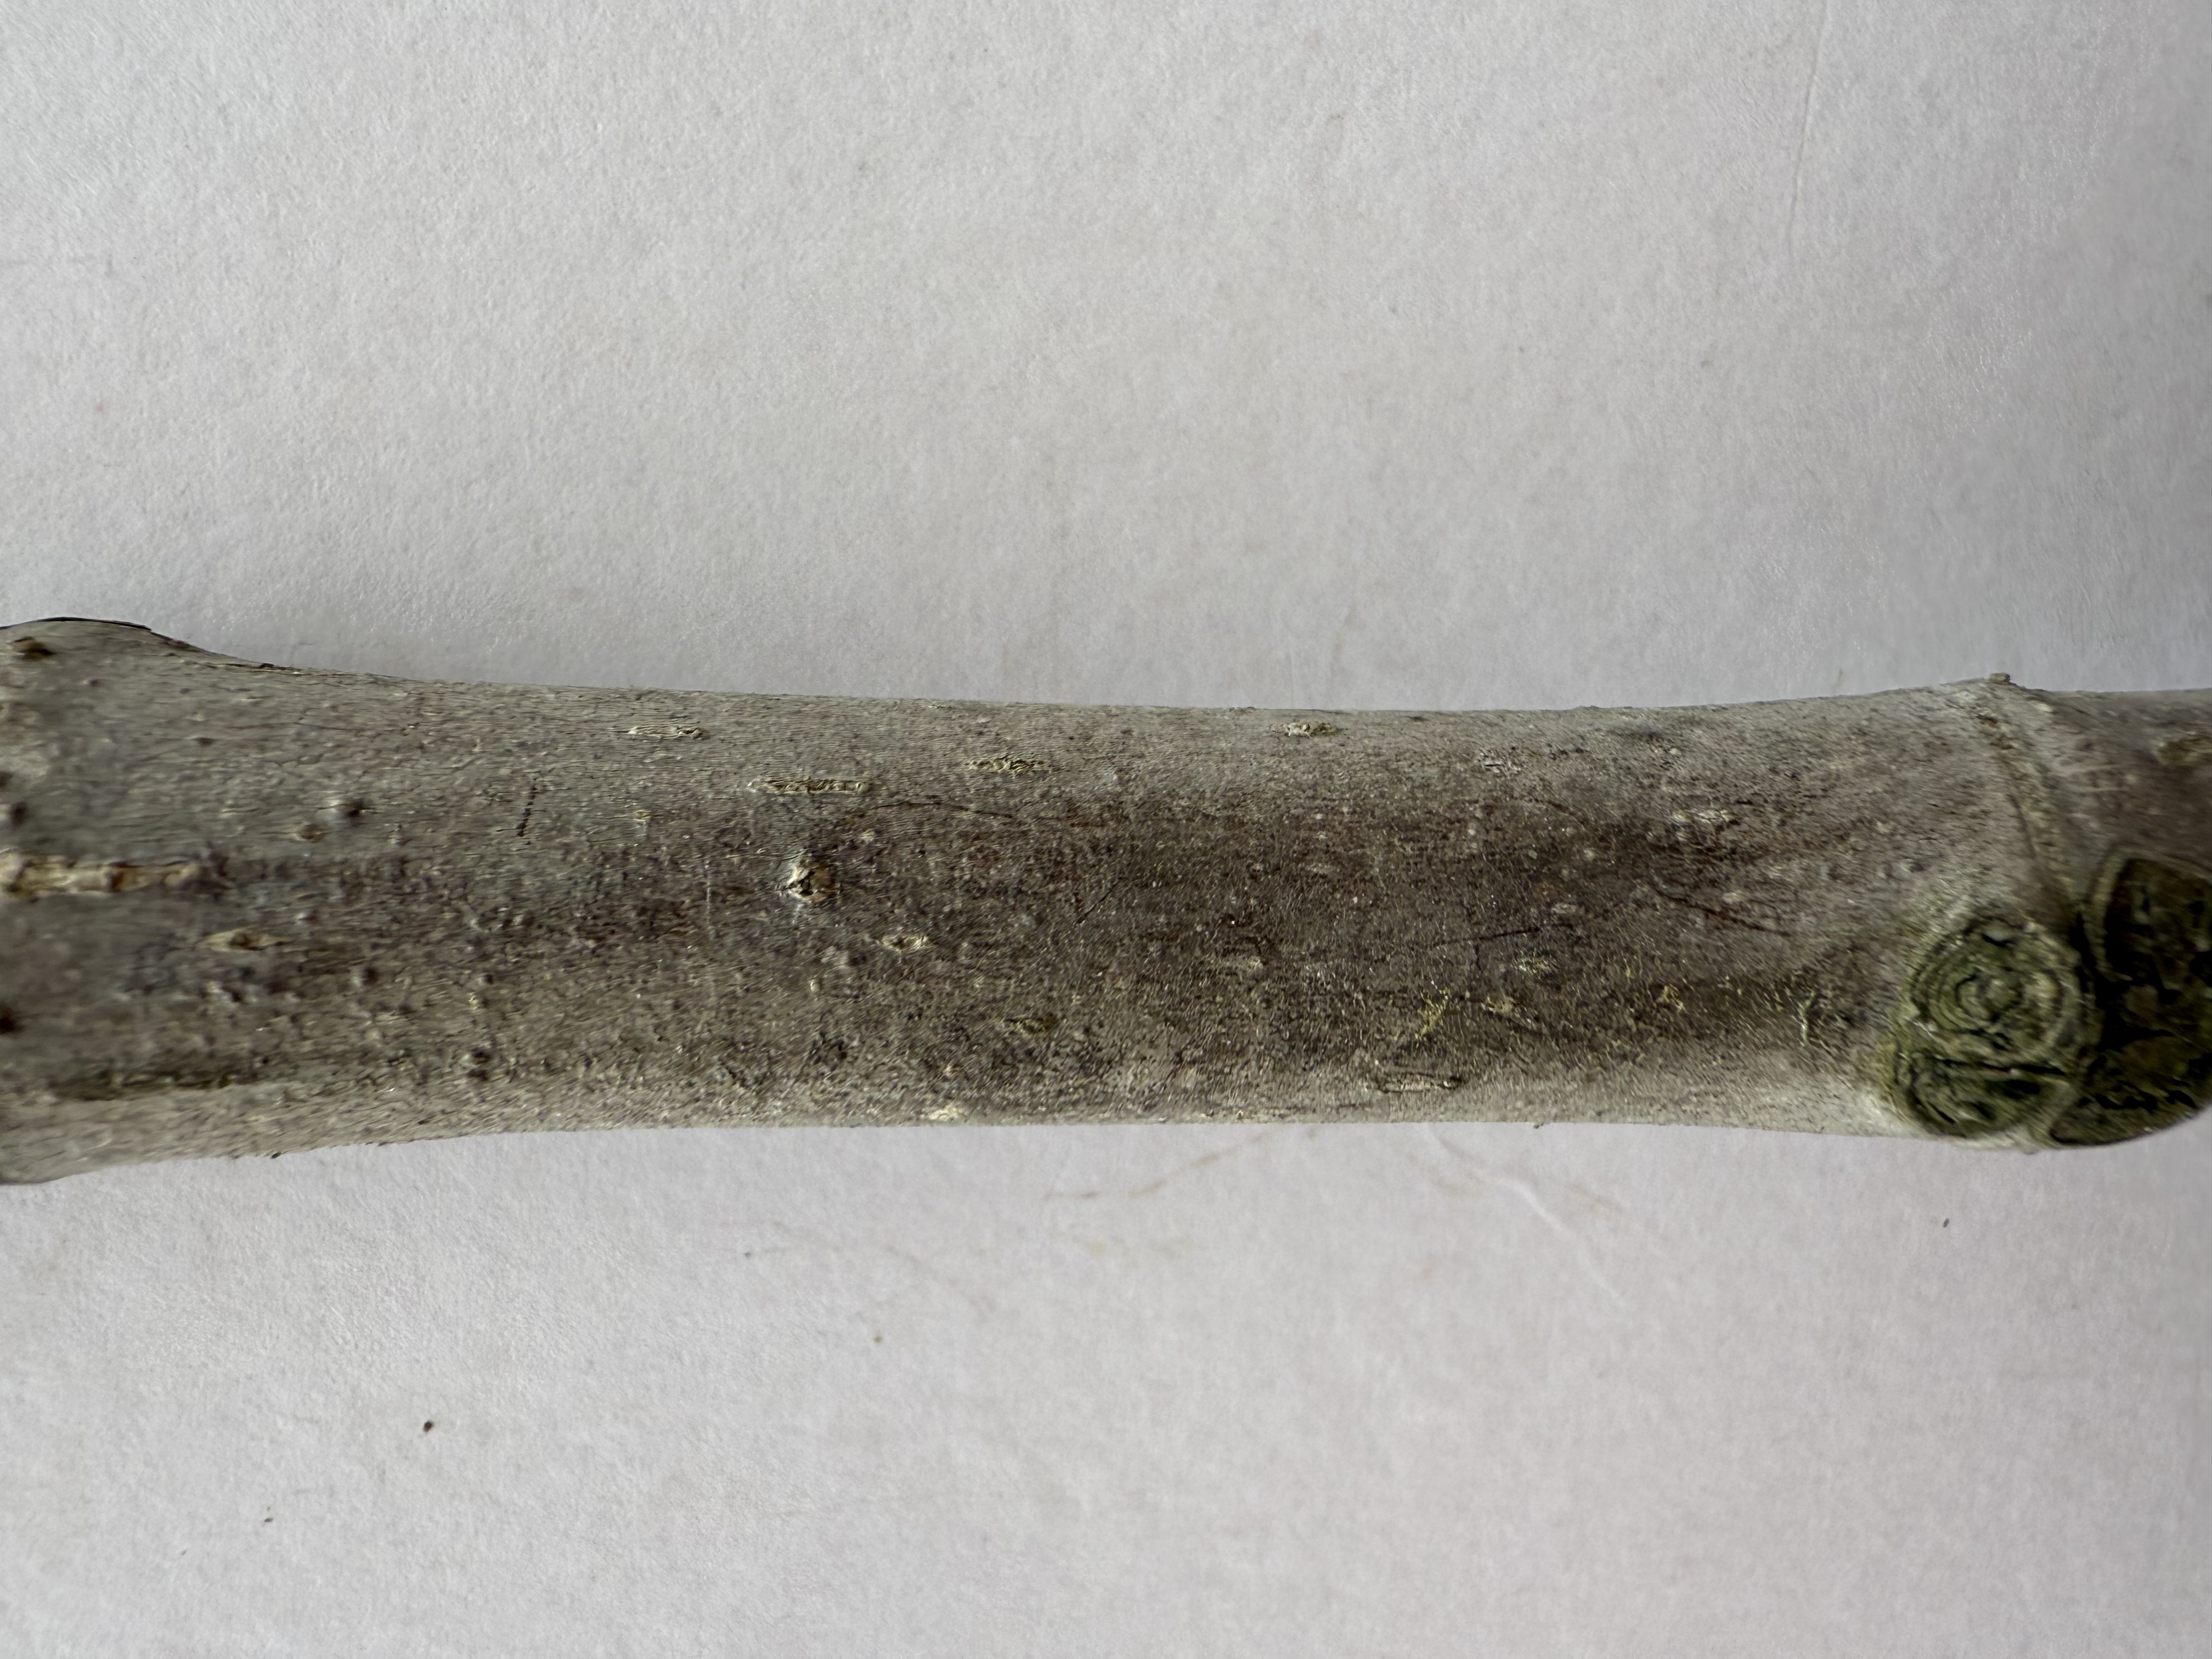
Variety: Black Fig